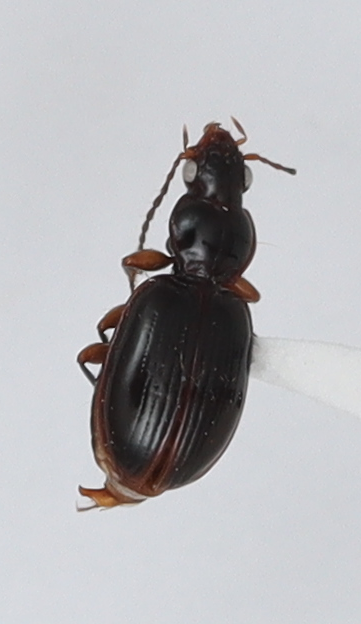
Scientific name: Mecyclothorax konanus
Plot: 14
Trap: W
Collected: 20190424